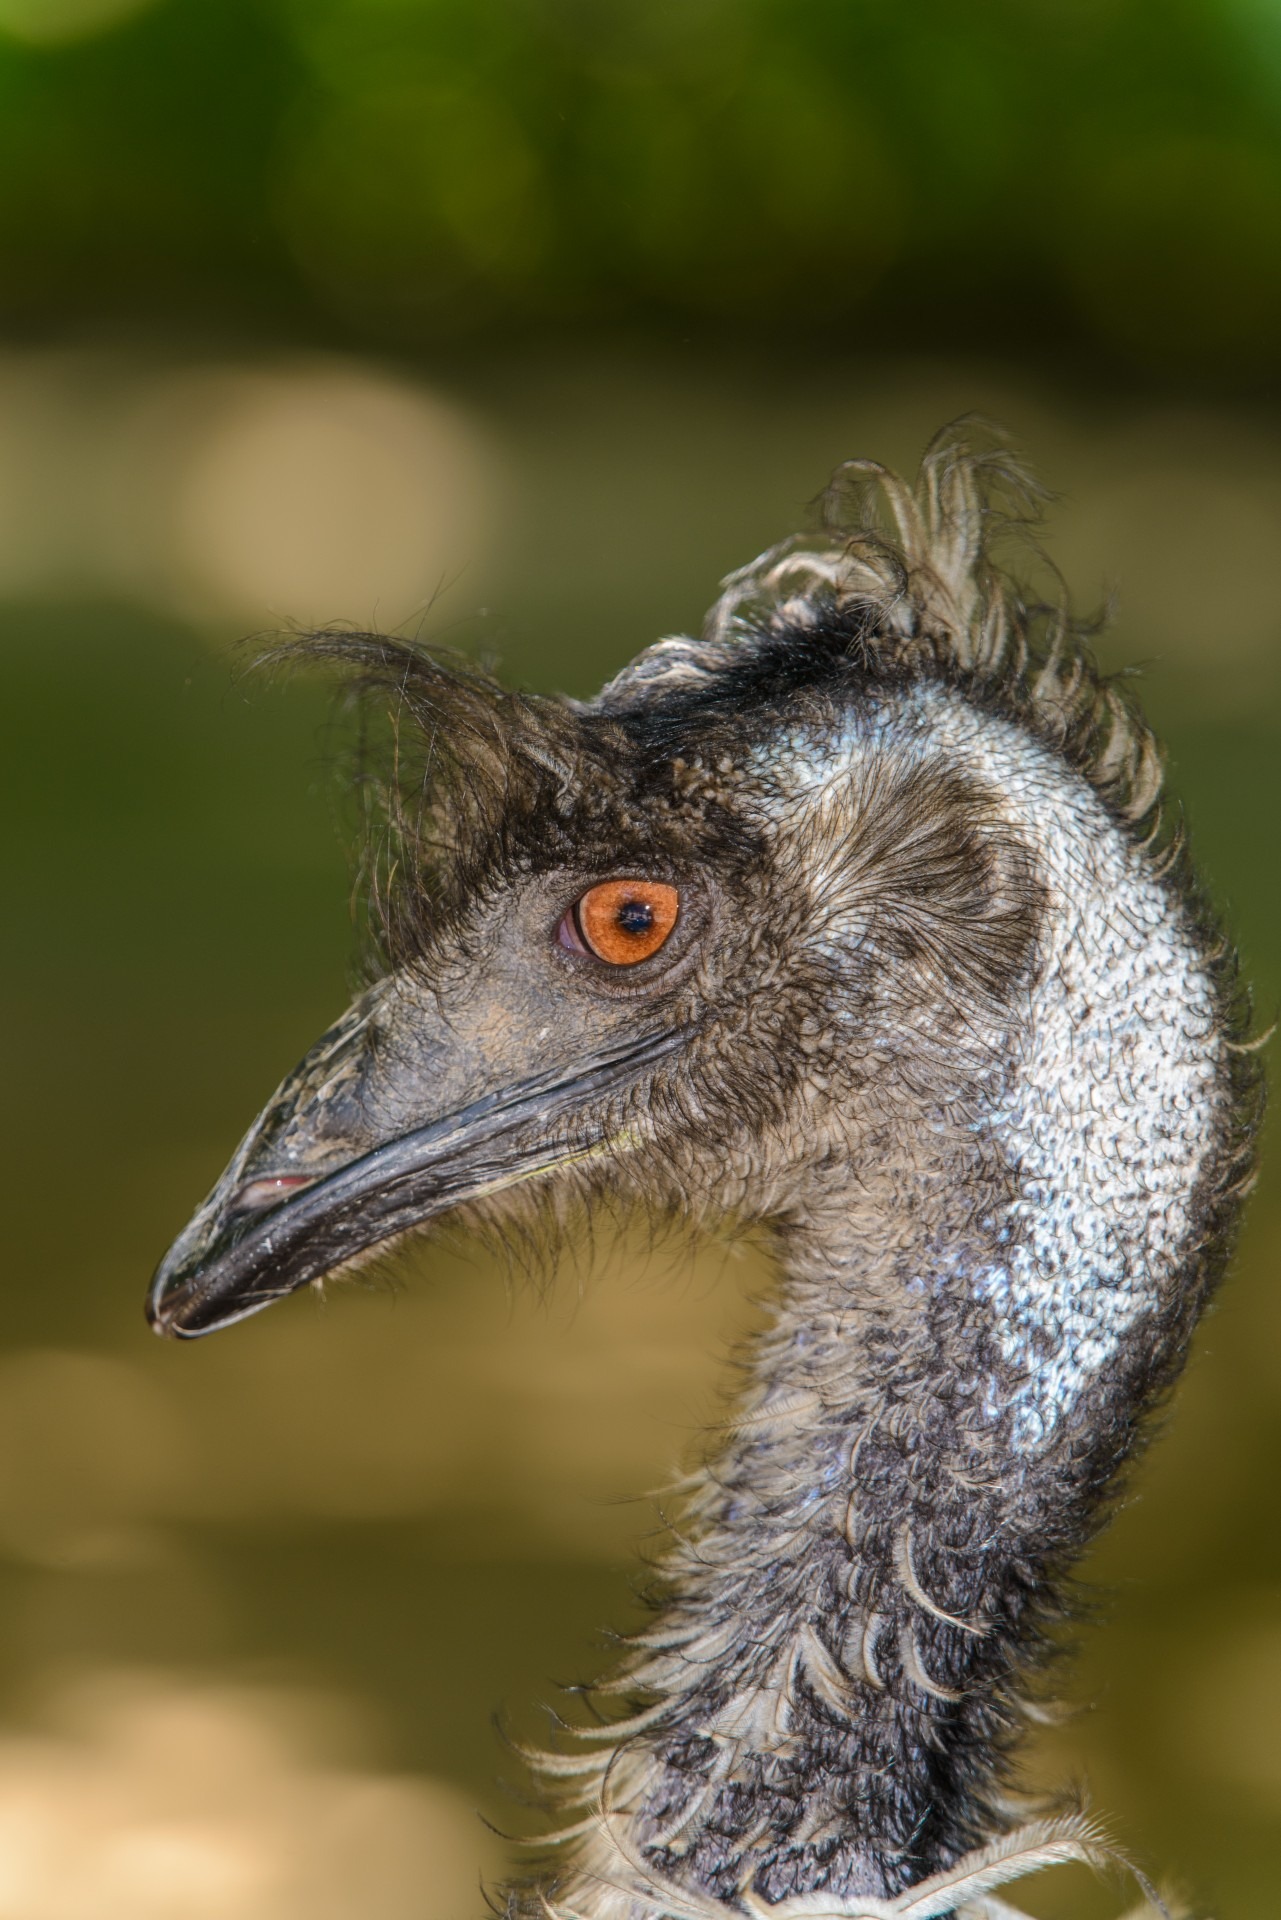
nature, bird, animal, wildlife, portrait, beak, macro, colorful, ostrich, fauna, close up, face, feathers, emu, wings, vertebrate, beautiful, ratite, blurred background, flightless bird, dromaius novaehollandiae, emu brown